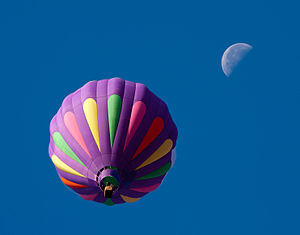
Ballon / Opdriftsprincipper
Varmluftballon på himlen
Balloner er typisk lavet af et let, tæt og stærkt materiale som f.eks. plastic, nylon eller polyester og er fyldt med hydrogen, helium, methan eller varm luft, som skaber opdriften. Under ballonen hænger en kurv til passagerer og last.